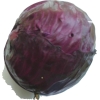
Label: red_cabbage